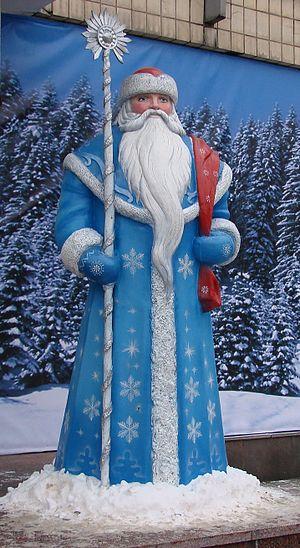
Ded Moroz est l'équivalent slave du « bonhomme Janvier » occidental.